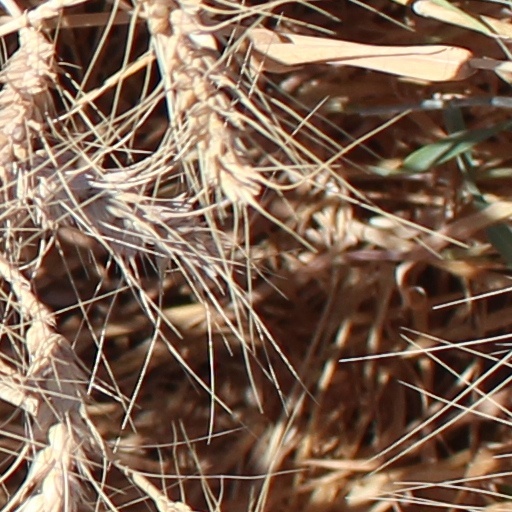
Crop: wheat